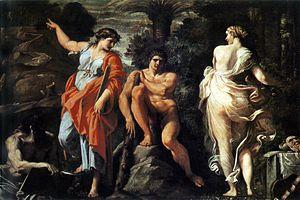
Le Choix d'Hercule est une peinture de l'artiste baroque italien Annibale Carracci. Datant de 1596, il est conservé au Musée de Capodimonte de Naples. Le sujet, mythologique, est le Choix d'Hercule.
Le Repos pendant la fuite en Égypte est un tableau de Caravage peint vers 1596-1597 et conservé à la galerie Doria-Pamphilj de Rome.